Marco Asensio

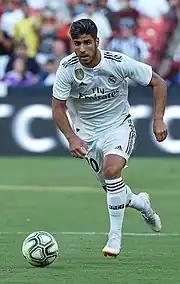
Asensio playing for Real Madrid against Juventus in 2018

Asensio scored his first goal of the 2017–18 season with a 25-yard finish in a 3–1 win over Barcelona at the Camp Nou, for the Supercopa de España, He repeated the feat with a similarly spectacular effort in the second leg, in a 5–1 aggregate triumph.